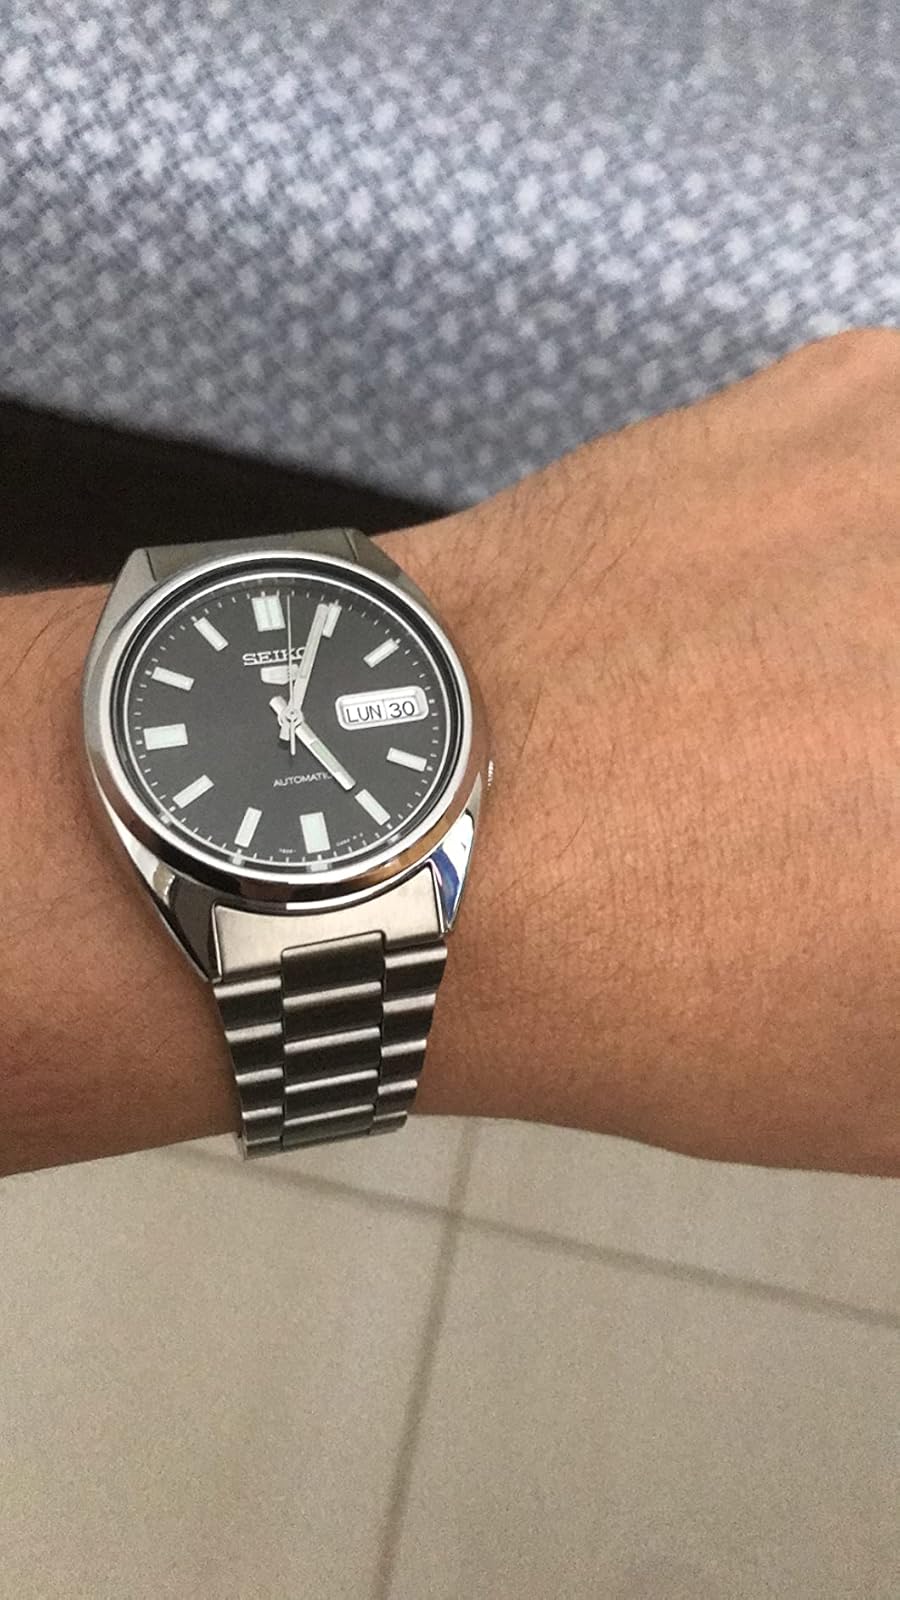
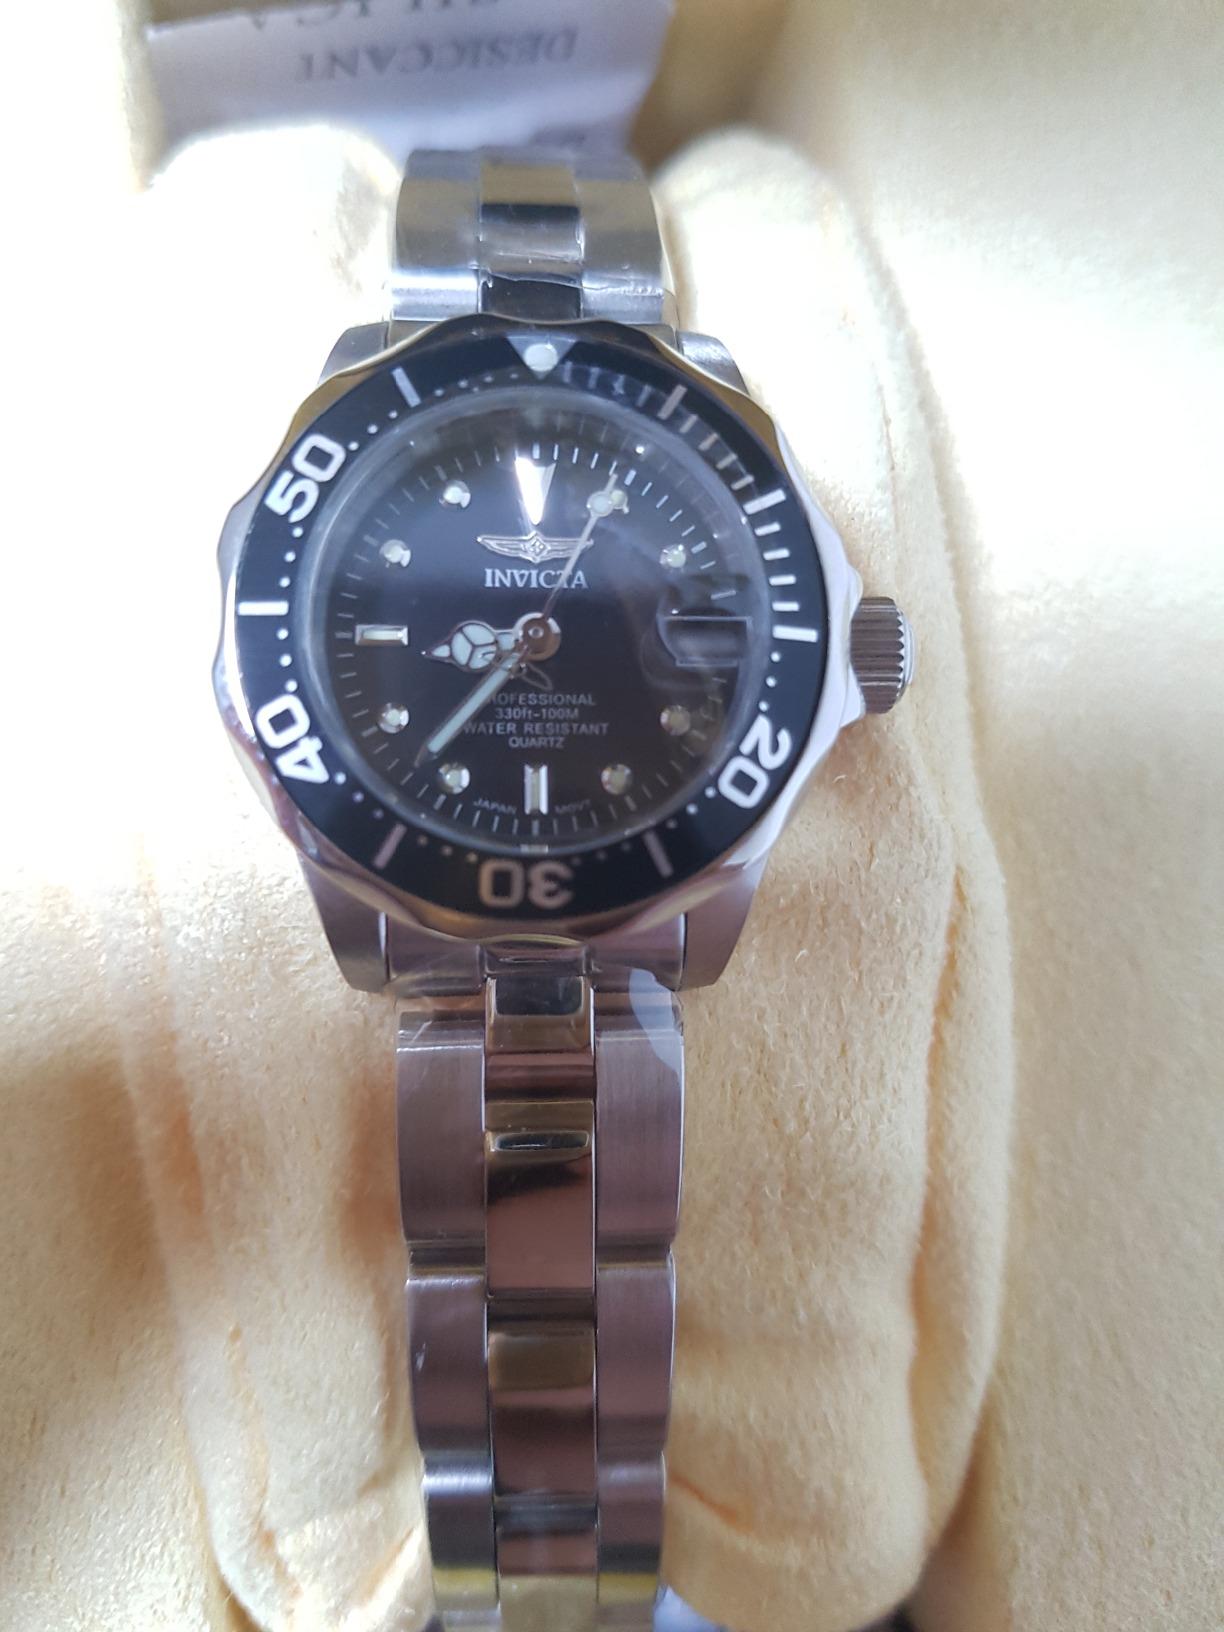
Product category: accessories_watch
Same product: no